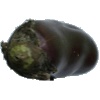
Label: Eggplant 1